Smiths Falls

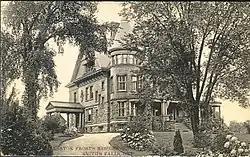
Elmcroft, the house Francis T. Frost built in Smiths Falls in 1895

In the 1850s the major railway companies were looking to build main trunk lines linking Toronto, Kingston and Montreal. The two major companies at the time, the Canadian Pacific Railway and the Grand Trunk Railway, were competing for the easiest routes to lay track. At one point a fledgling third national railway, the Canadian Northern Railway (CNoR), was also trying to squeeze itself into the busy Montréal-Ottawa-Toronto corridor.